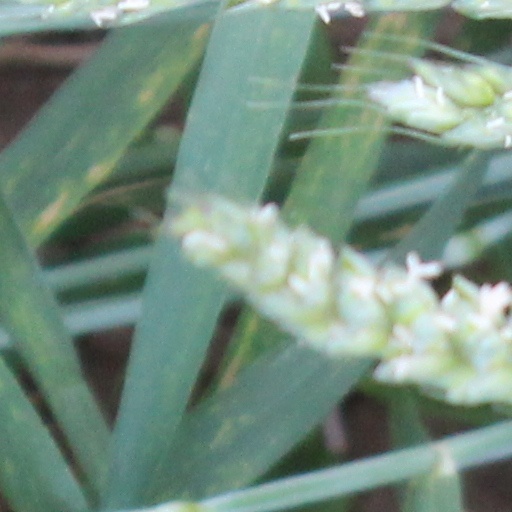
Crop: wheat